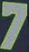
Number: 7